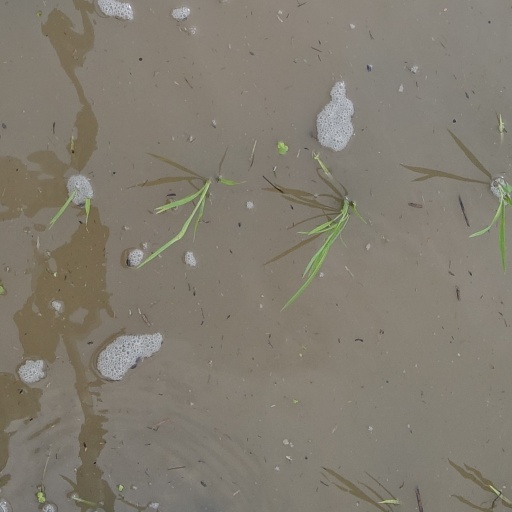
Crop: rice